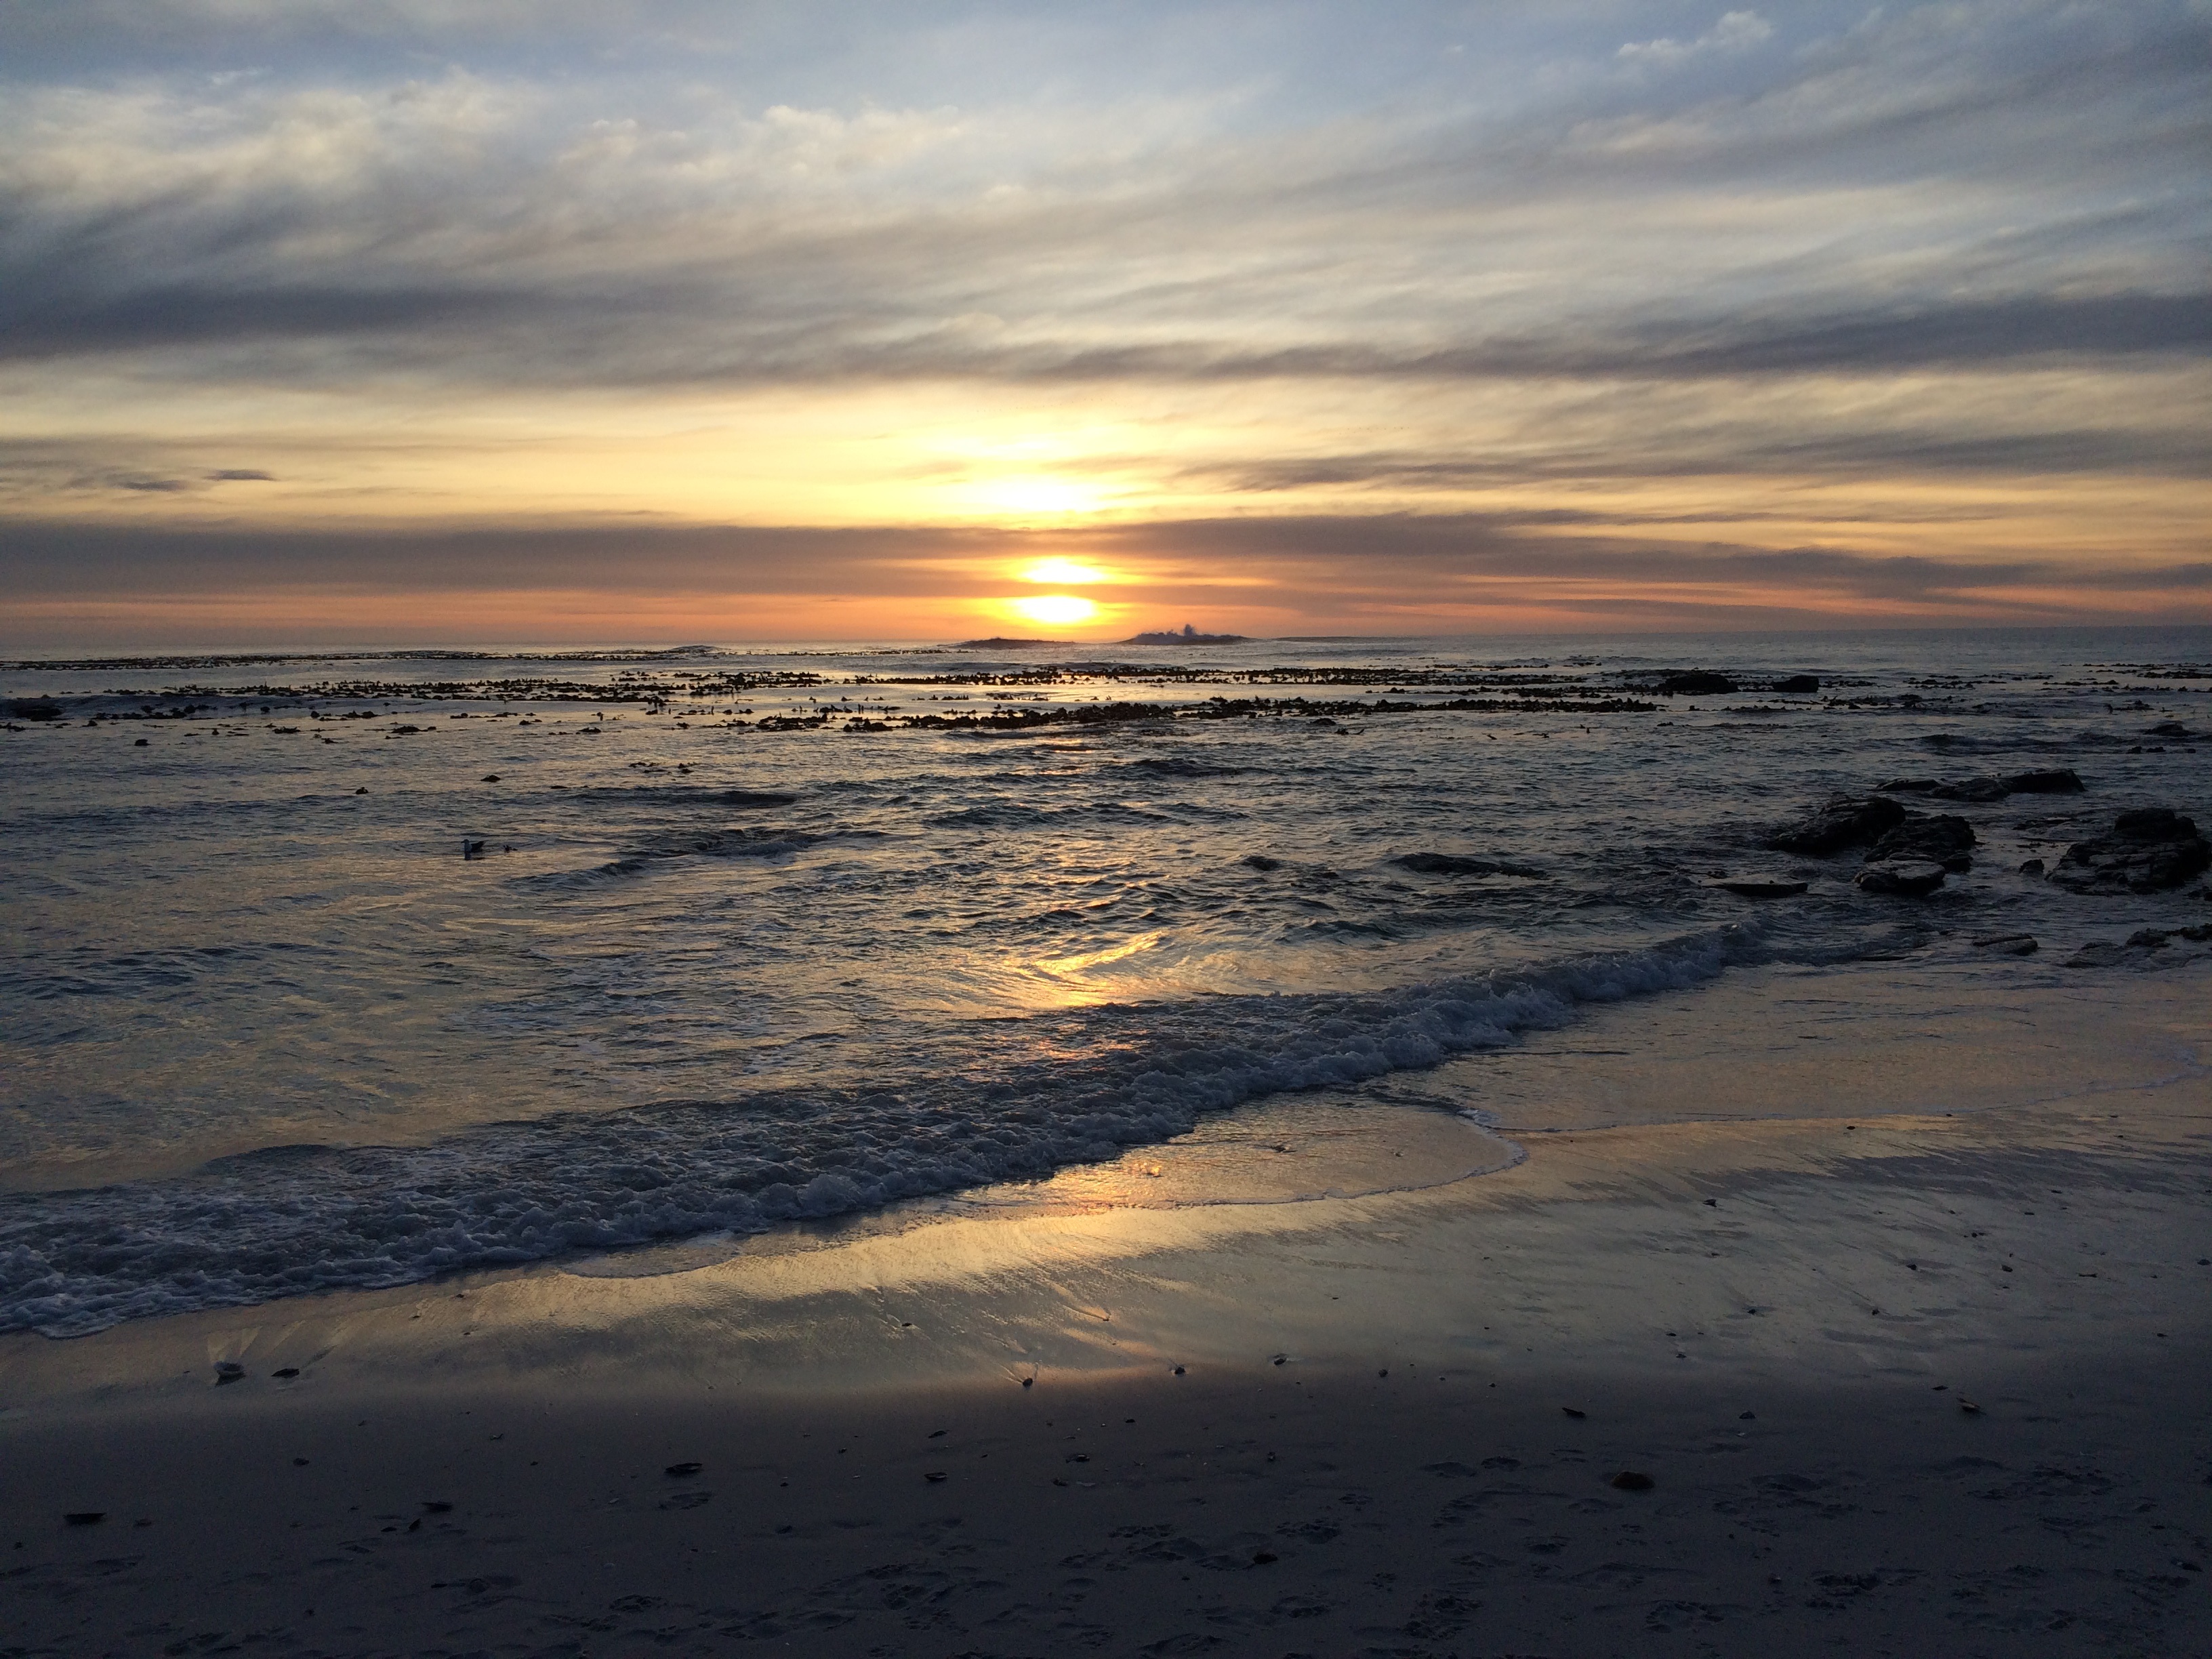
beach, sea, coast, sand, ocean, horizon, cloud, sky, sun, sunrise, sunset, sunlight, morning, shore, wave, dawn, dusk, evening, reflection, body of water, afterglow, mudflat, wind wave